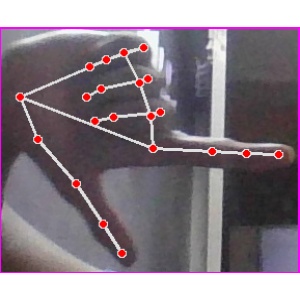
अक्षर: ख